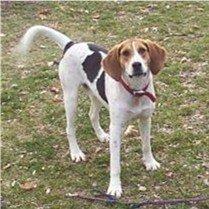
Walker_hound